Kōkimae Station

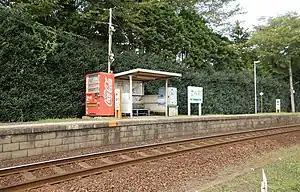
Platform of Kōkimae Station in October 2019

is a passenger railway station on the Minato Line in the city of Hitachinaka, Ibaraki, Japan, operated by the third-sector railway operator Hitachinaka Seaside Railway.